Alobates pennsylvanica

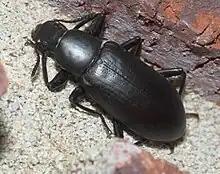
"Alobates pennsylvanica", False Mealworm Beetle

Alobates pennsylvanica is a species of beetle in the genus Alobates whose common name is false mealworm beetle. The species is black, has a pronotum that is nearly square, and has at least five rows of fine punctures on each elytron. False mealworm beetles live beneath bark and logs and are found throughout the United States. They have a life span of one year. "A. pennsylvanica" is often misidentified with "A. barbatus". The difference between the two is on the mentum of the head ventral. "A. barbatus" have a tuft of long yellow setae, while "A. pennsylvanica" does not.